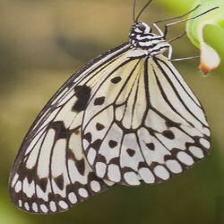
Species: PAPER KITE